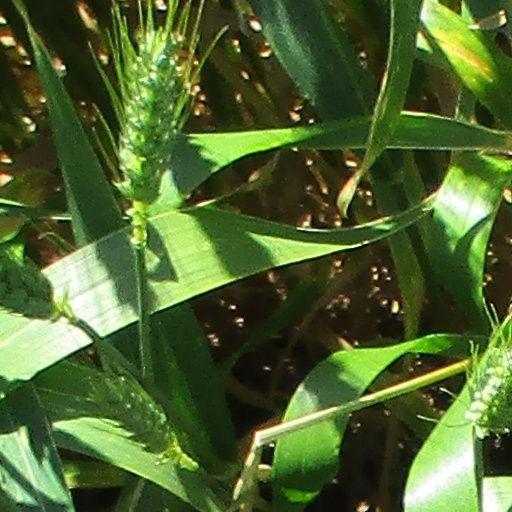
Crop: wheat